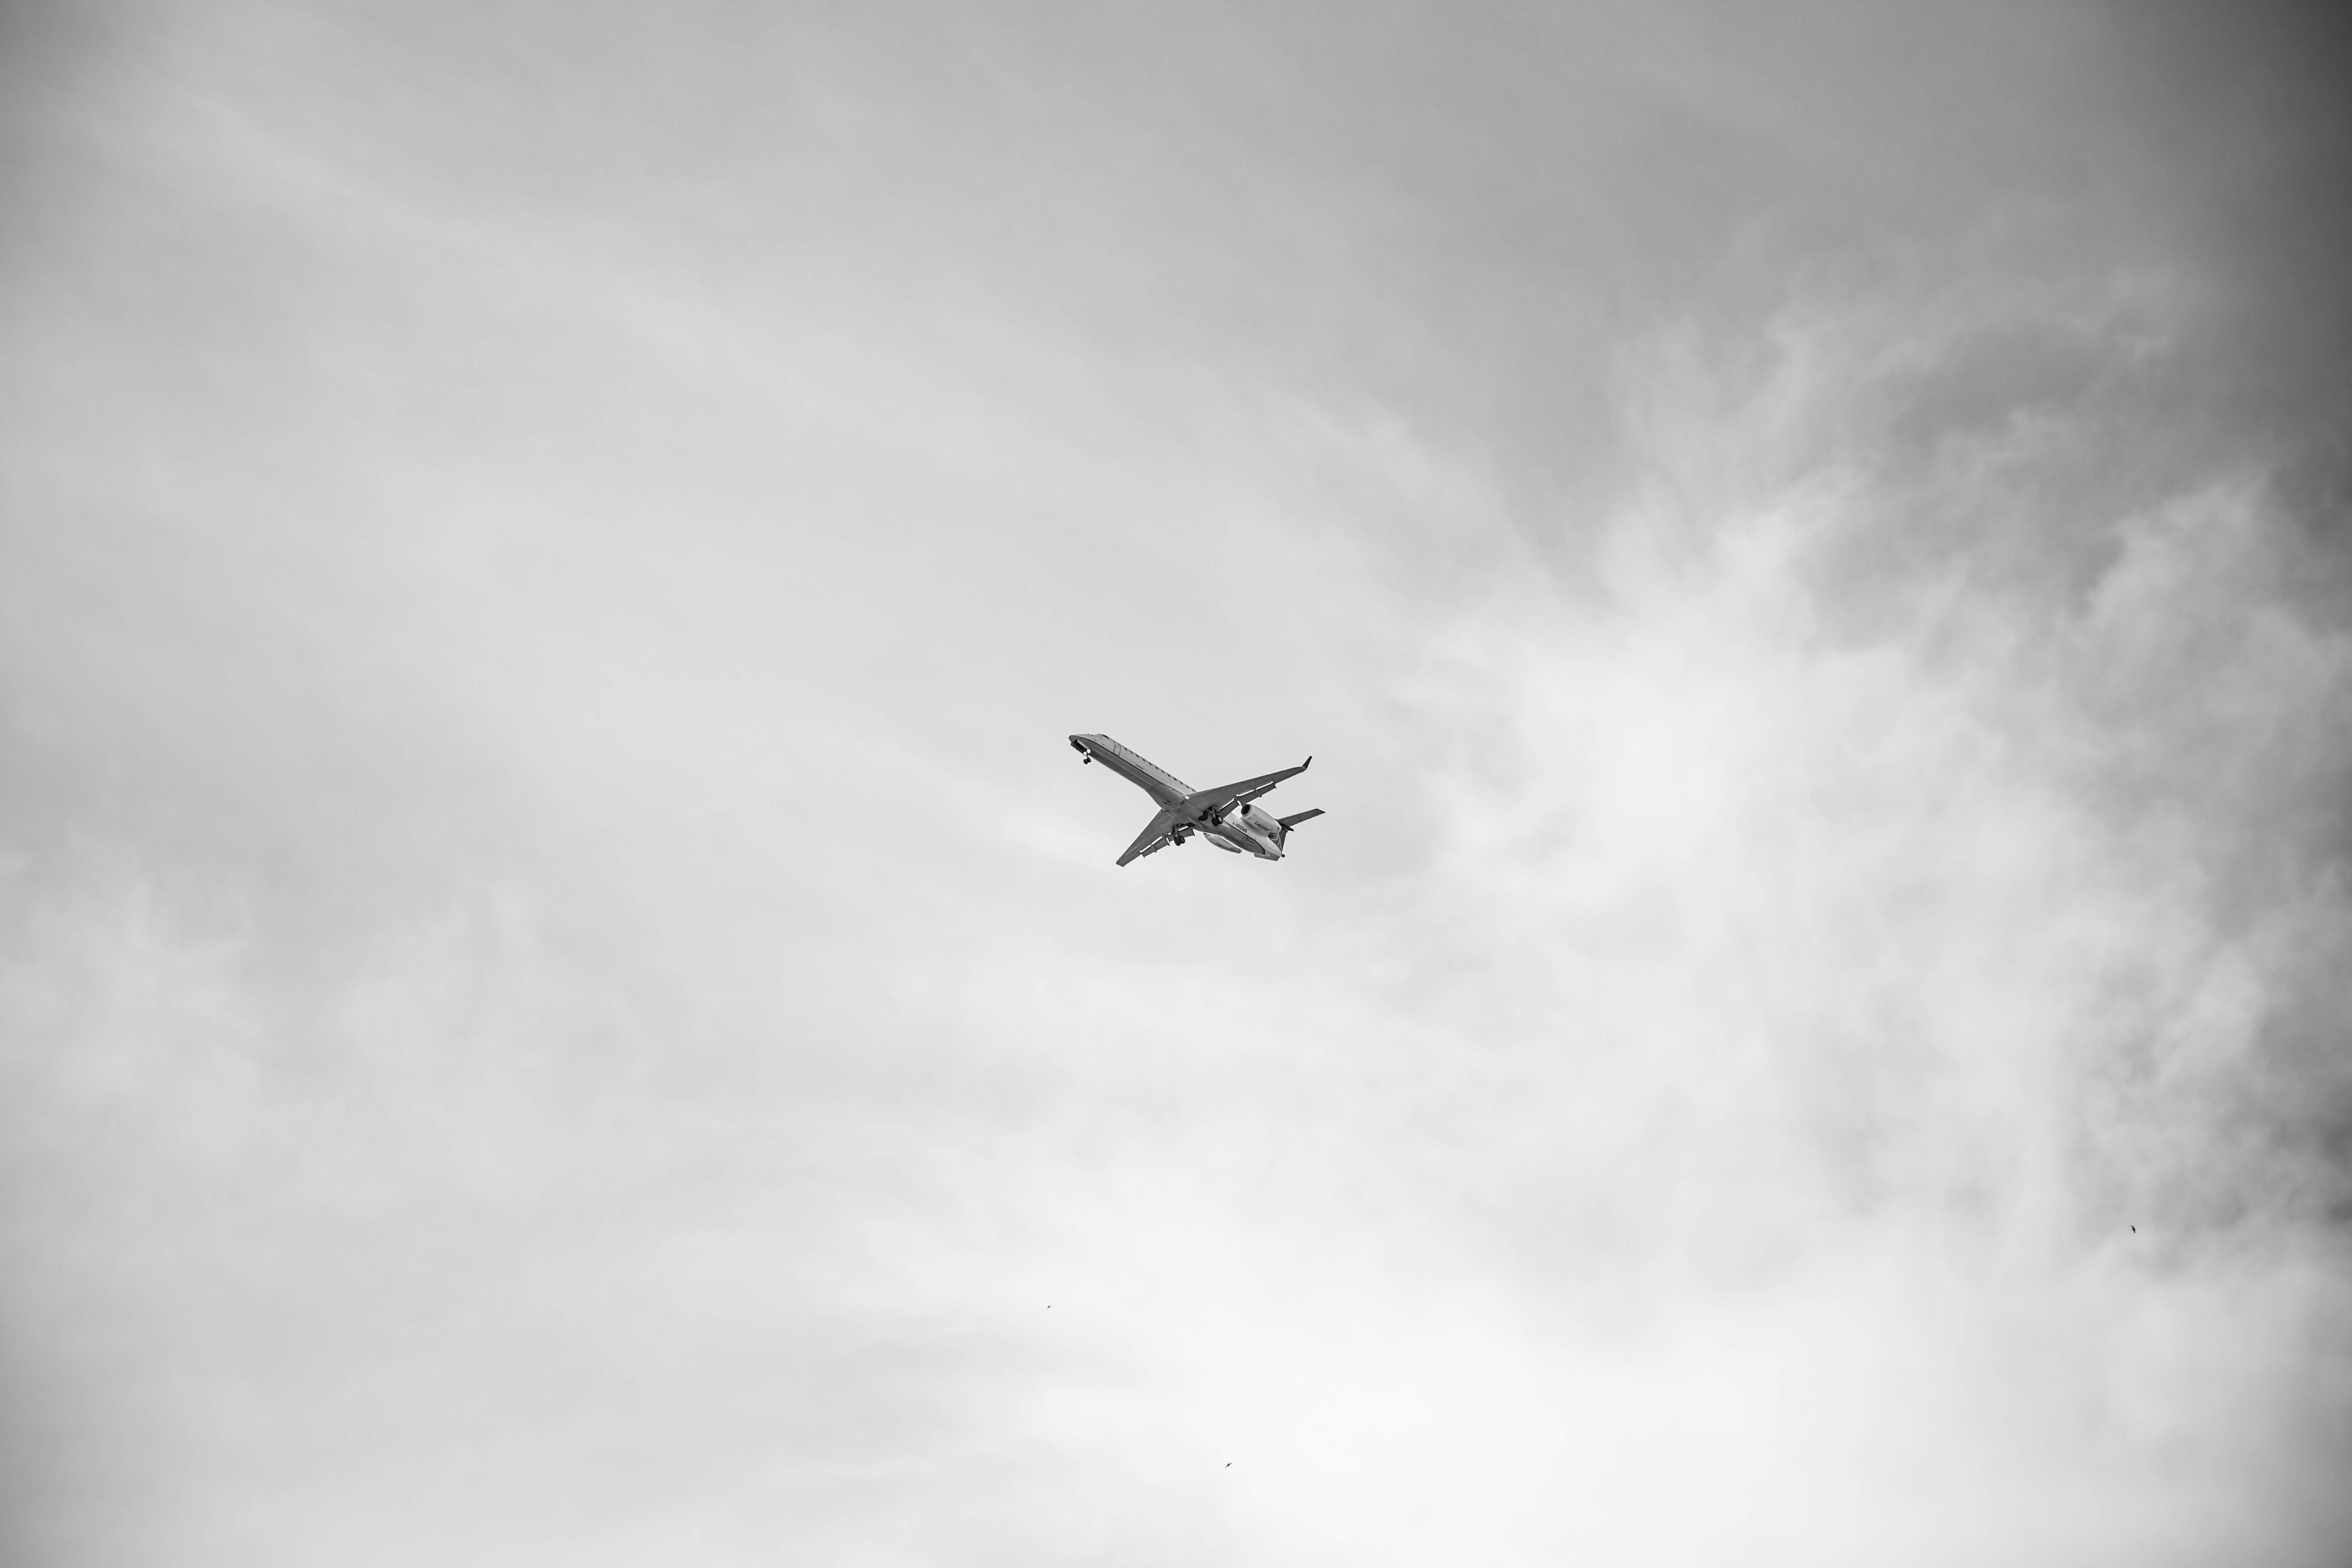
bird, wing, cloud, black and white, sky, fly, airplane, plane, aircraft, vehicle, aviation, flight, monochrome, meteorological phenomenon, monochrome photography, atmosphere of earth